Peaceful Valley Memorial Park

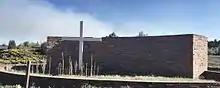

The Peaceful Valley Memorial Park is an abandoned cemetery located in Flagstaff, Arizona. Although the exact number of graves is unknown, it is estimated that about 140 bodies are buried there. There are also around 130 unfilled grave plots.